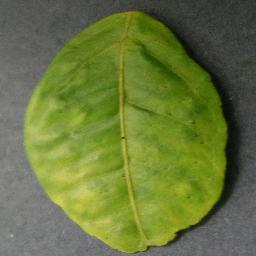
Label: Orange___Haunglongbing_(Citrus_greening)